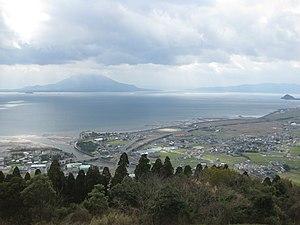
Les 100 paysages du Japon (ère Shōwa) constituent une liste de célèbres sites pittoresques au Japon. Les cent paysages ou vues ont été sélectionnés avec un ensemble de huit vues et vingt-cinq sites gagnants en 1927, une année après que Hirohito est devenu Empereur. Le but de la sélection est de « refléter le nouveau goût de la nouvelle ère ». L'initiative a été parrainée par le Tokyo Nichi Nichi Shimbun et le Osaka Mainichi Shimbun.